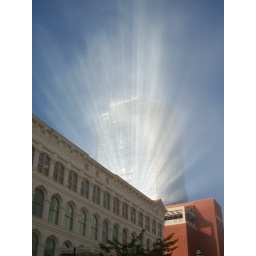
a neat effect of the sunrise hitting a glass building in downtown Little Rock, AR